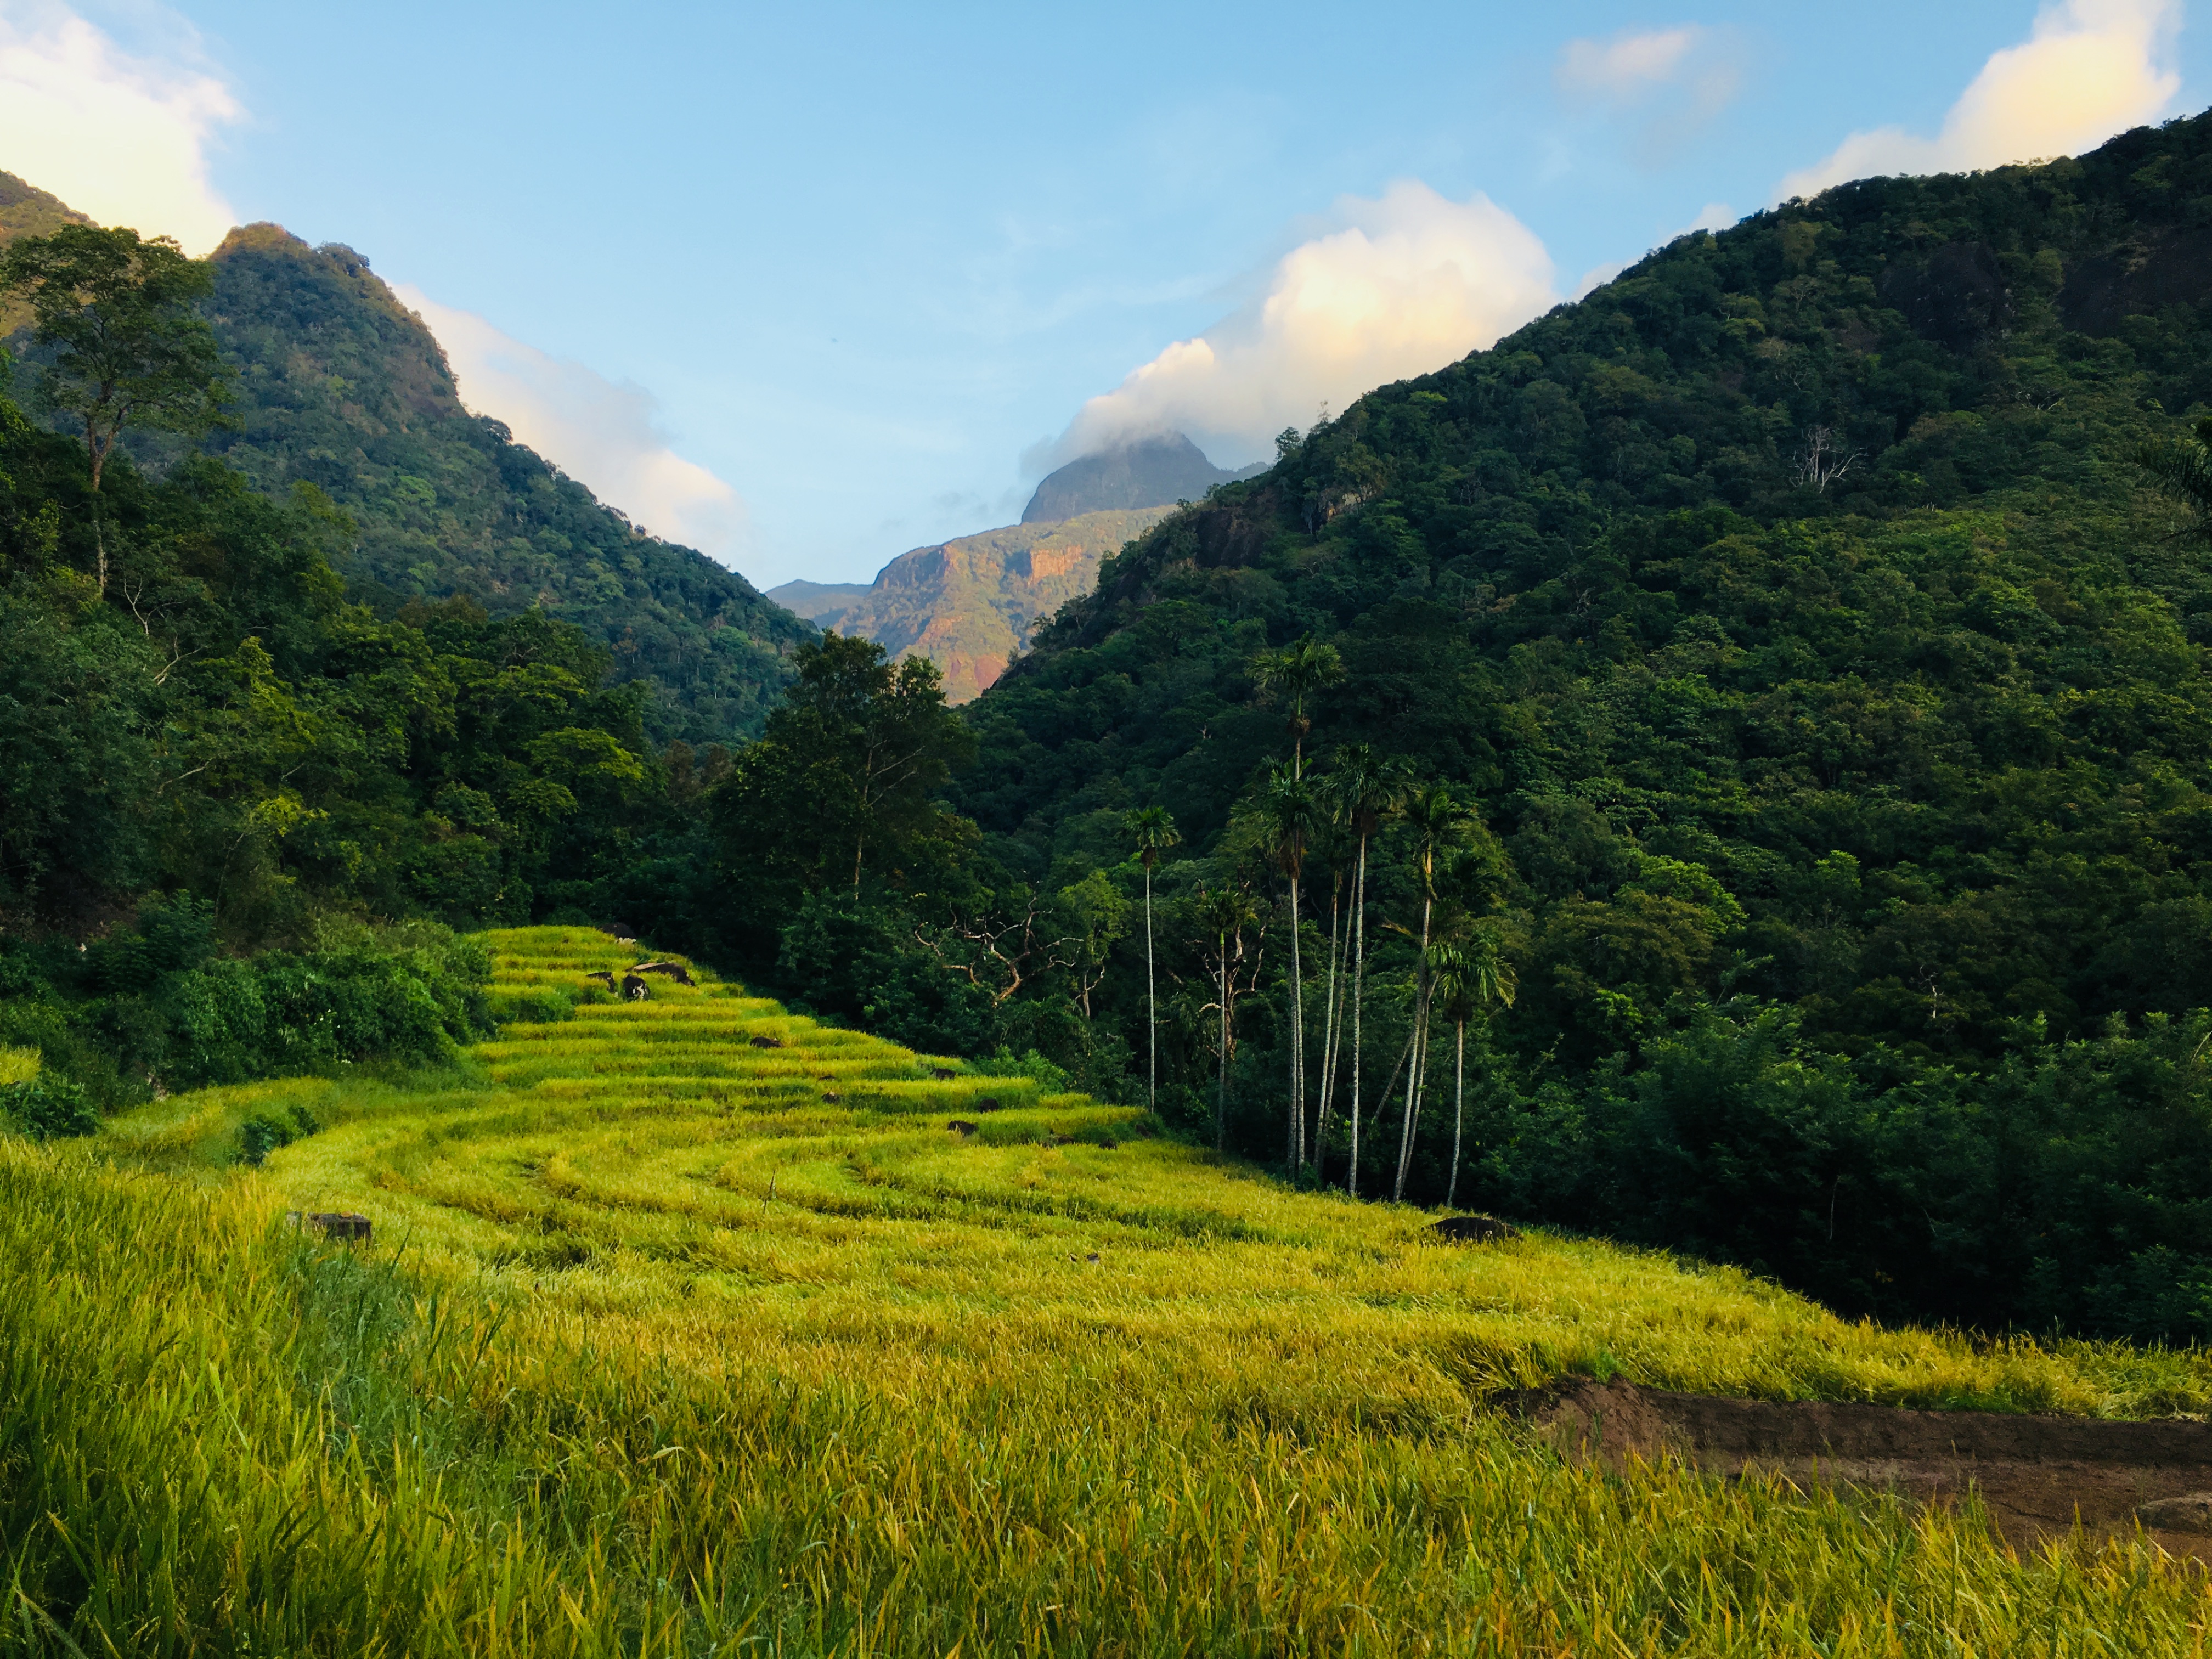
nature, field, trees, mountainous landforms, highland, natural landscape, mountain, grassland, vegetation, hill, hill station, wilderness, green, natural environment, meadow, valley, landscape, nature reserve, rural area, mount scenery, grass, mountain range, grass family, plantation, pasture, sky, terrace, prairie, paddy field, fell, plain, plant, national park, agriculture